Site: brandenburg
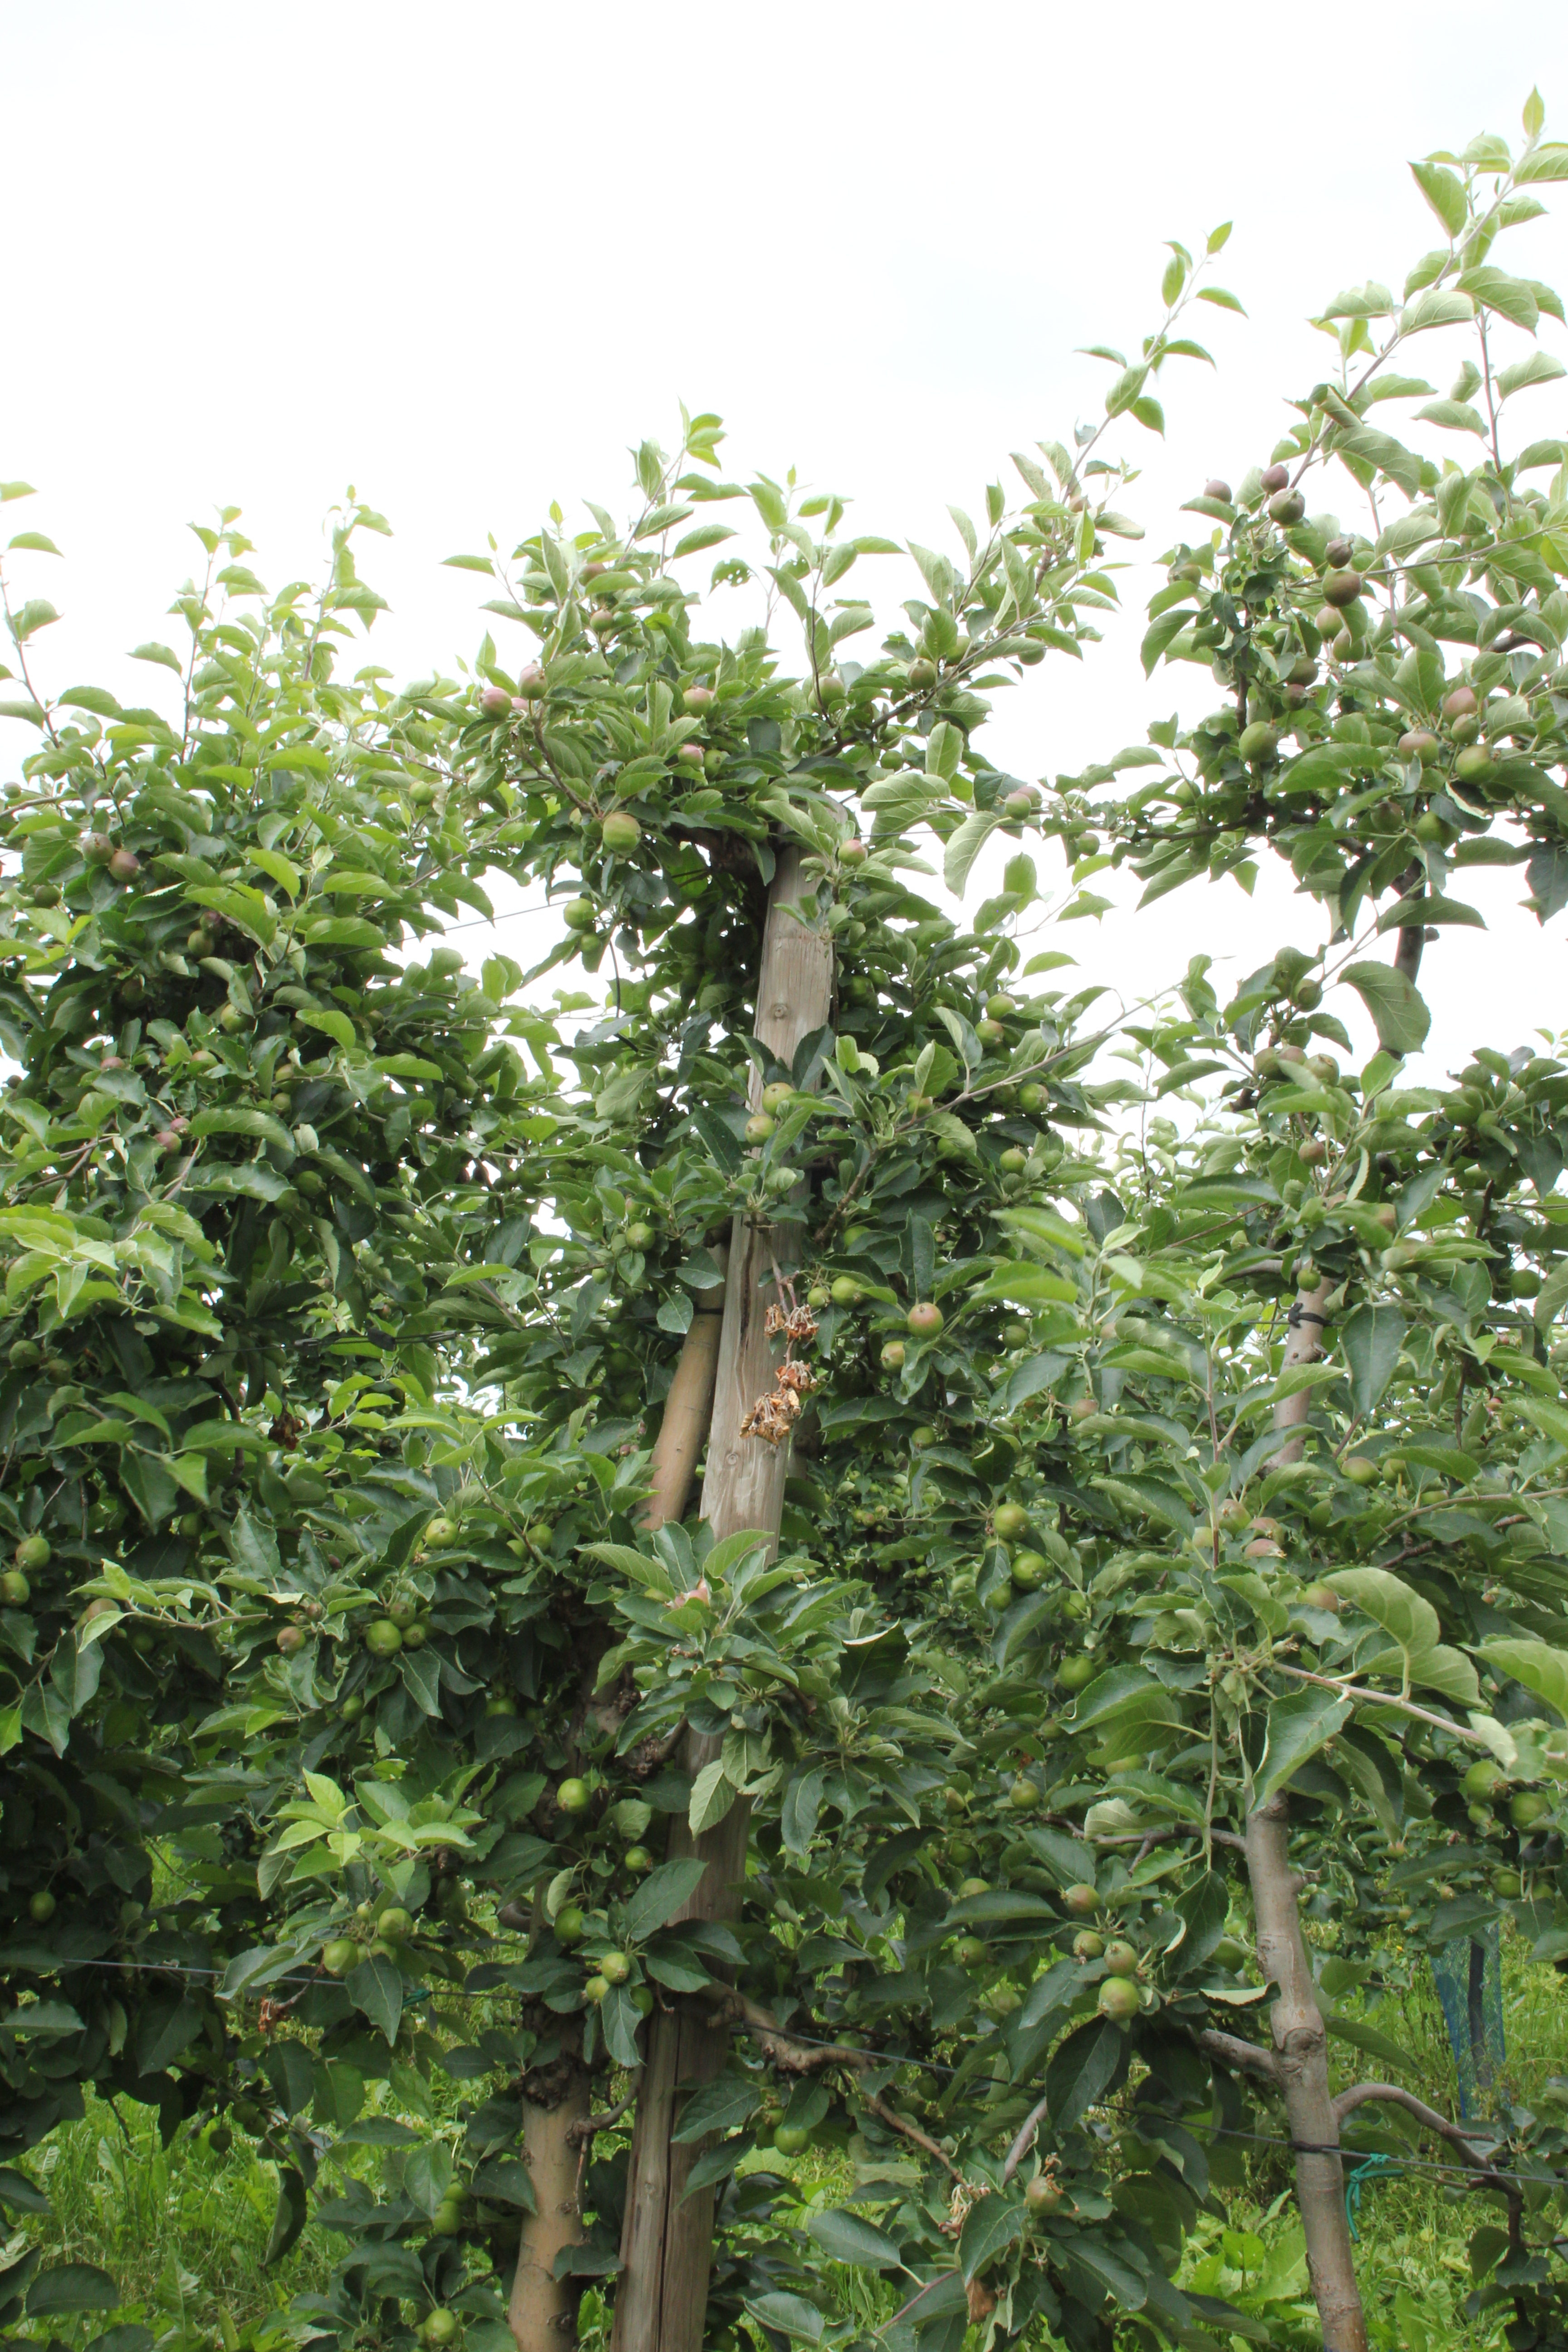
Growth stage (BBCH 73): Development of fruit